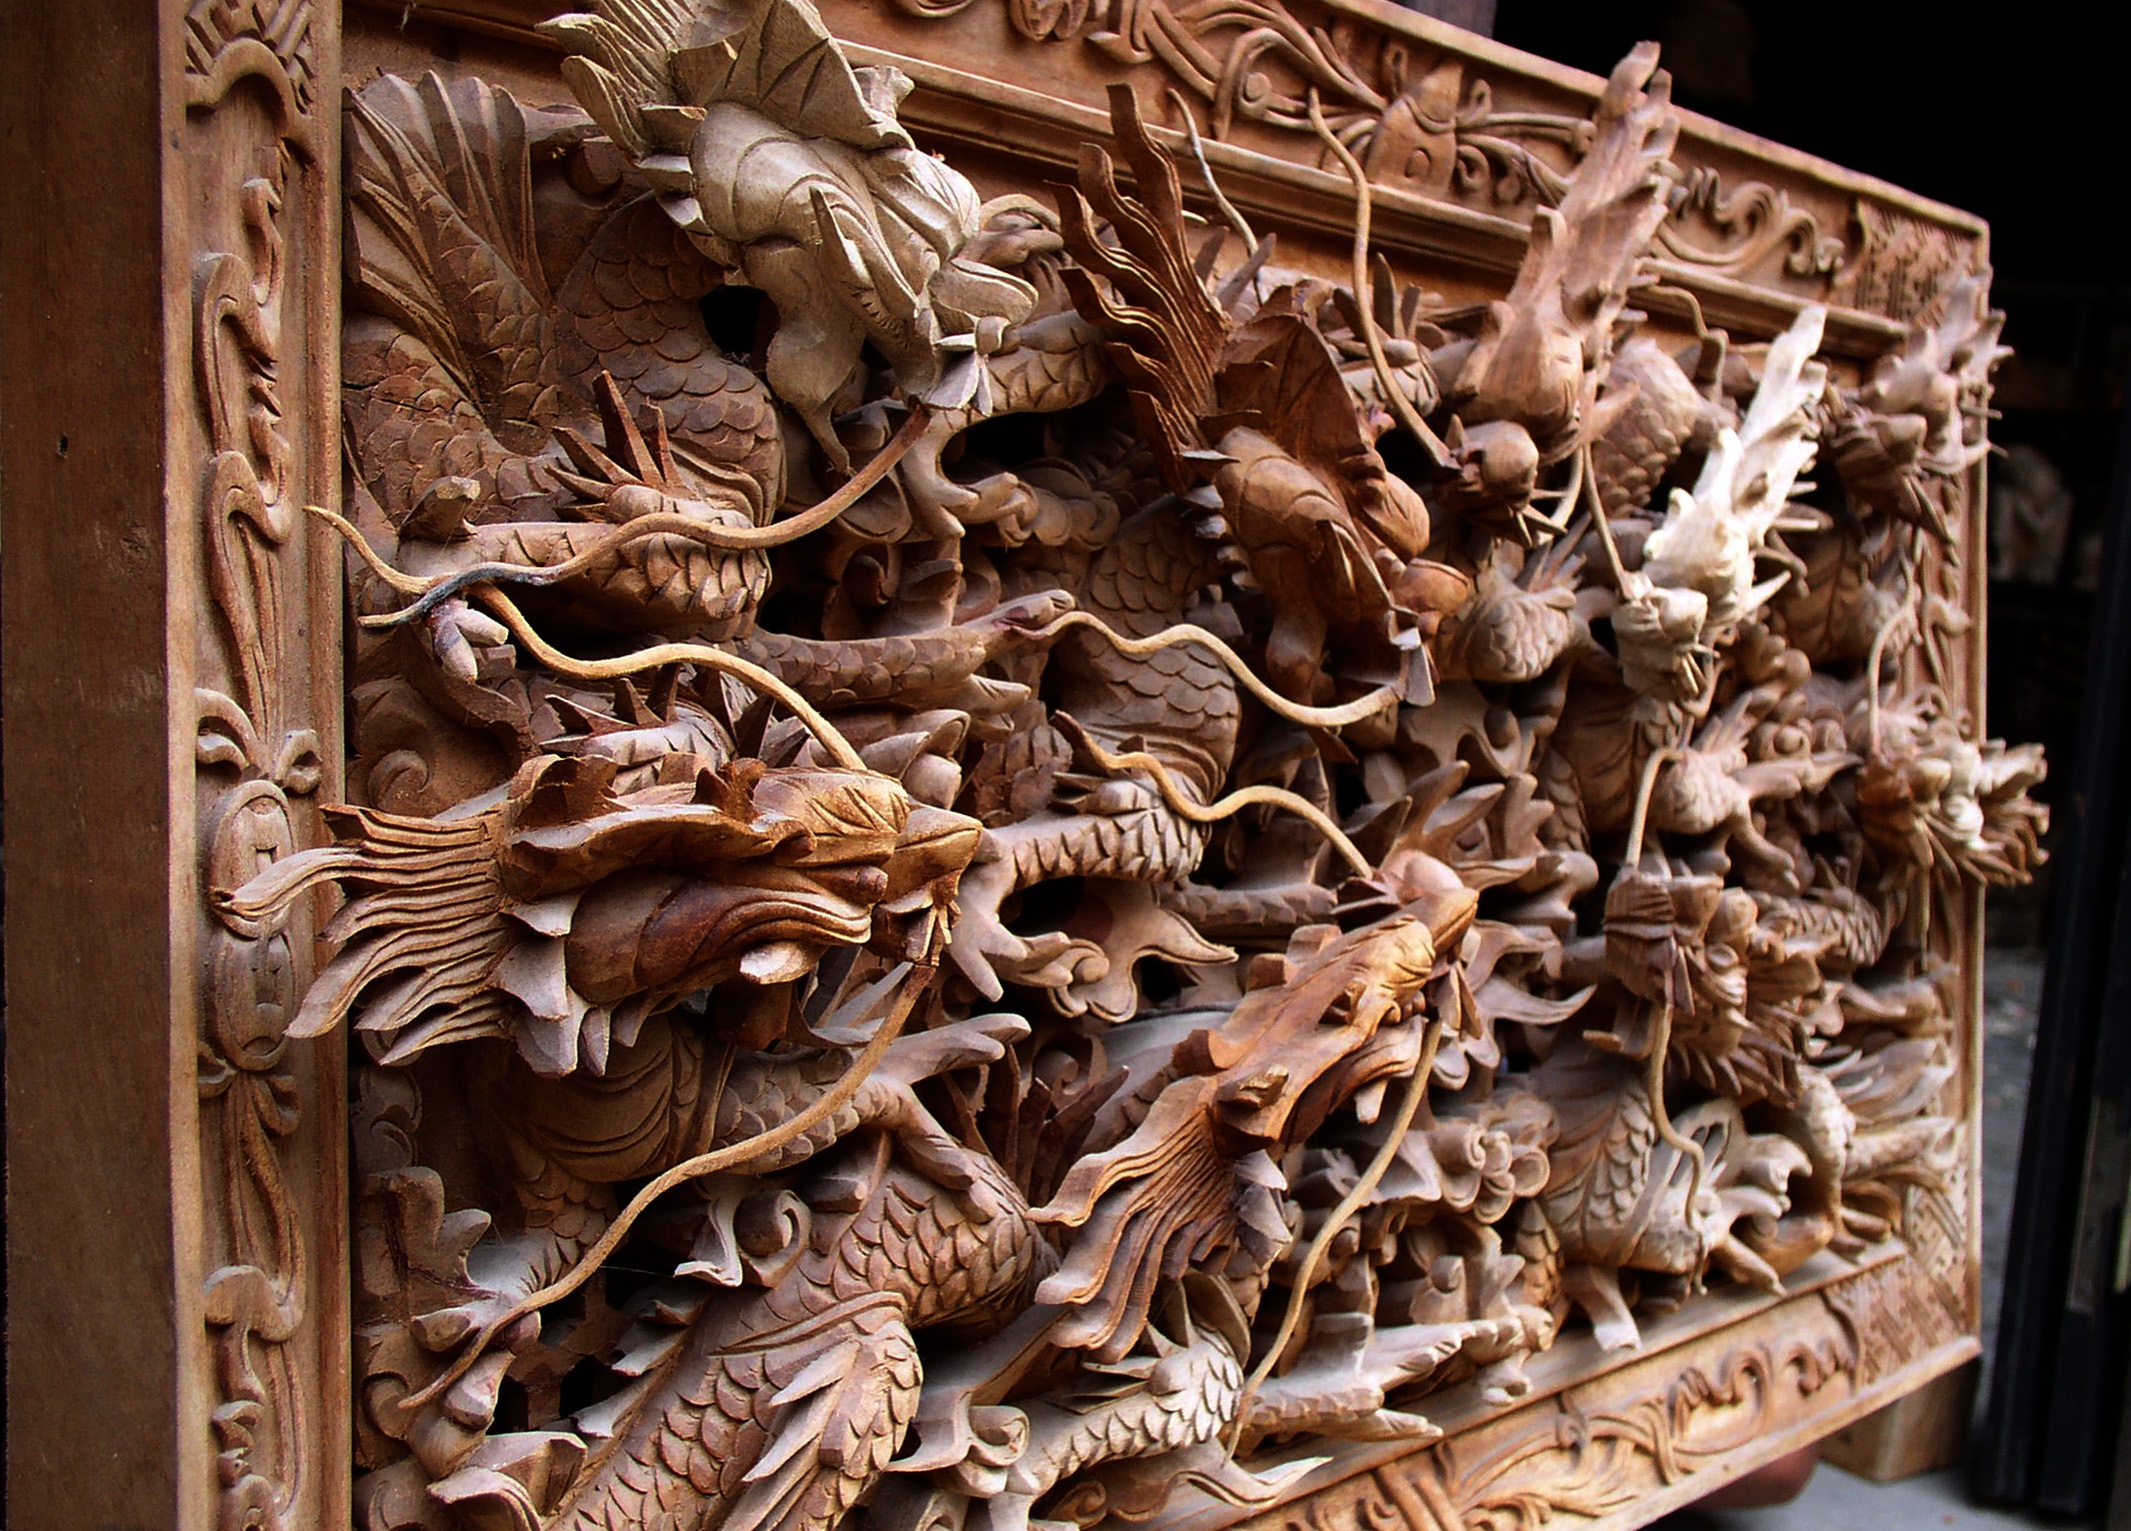
wood, antique, texture, interior, decoration, symbol, frame, hanging, decor, skill, textured, product, sculpture, art, design, decorative, wooden, dragon, culture, beautiful, carving, handcraft, relief, elegance, unique, scrap, ancient history, skillful